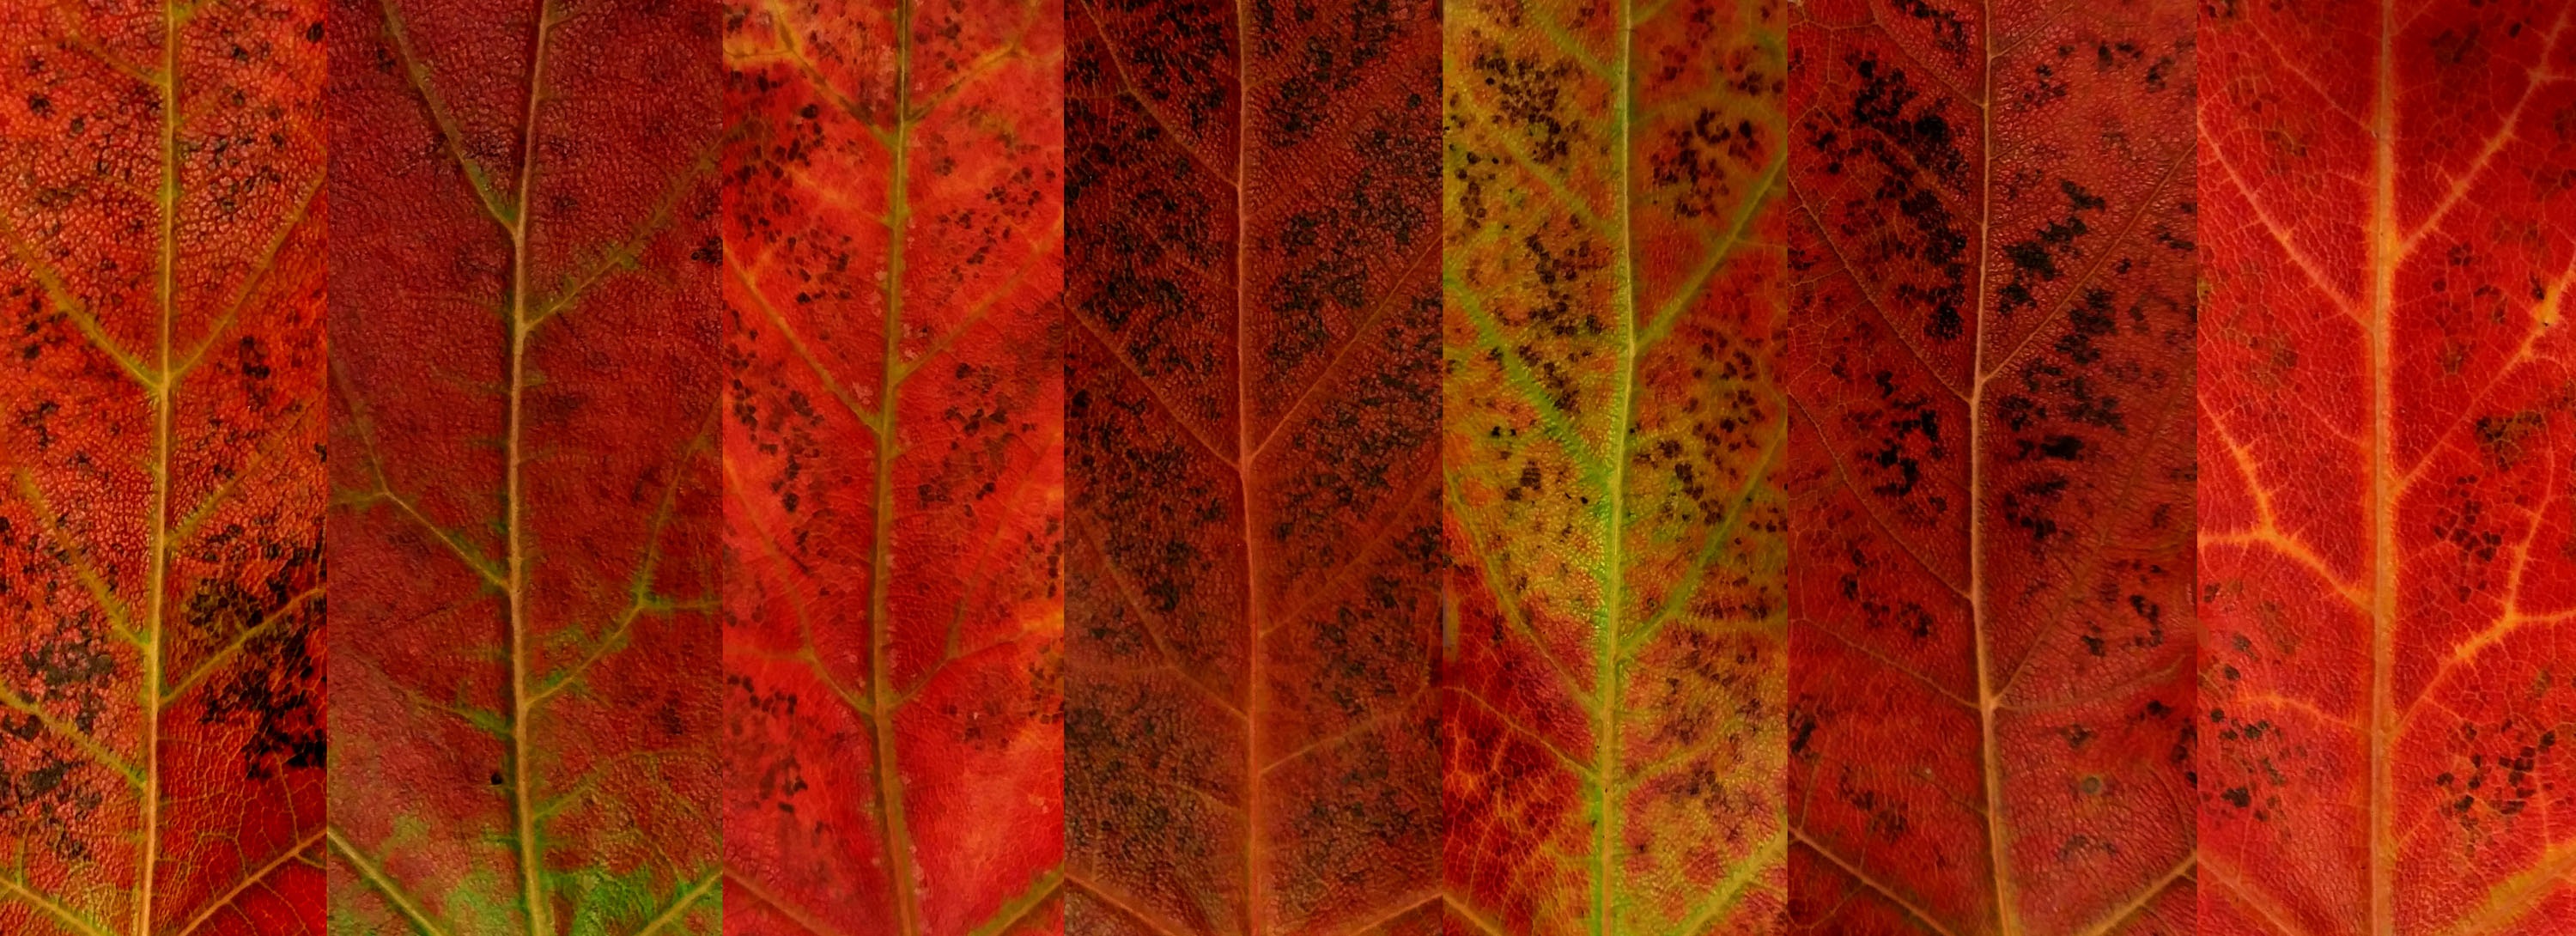
tree, plant, texture, leaf, fall, flower, red, autumn, soil, season, maple tree, leaves, veins, seasons, geological phenomenon